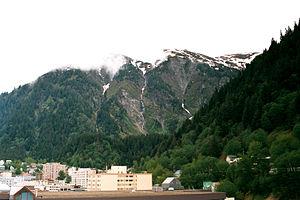
Juneau est la capitale de l'État et siège de la législature de l'Alaska, aux États-Unis, depuis 1906. En 2010, sa population était de 31 275 habitants, ce qui en faisait la troisième ville d'Alaska, loin derrière Anchorage et juste après Fairbanks.